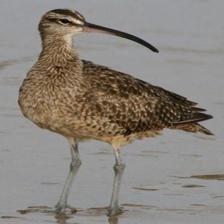
Species: WHIMBREL
Scientific name: NUMENIUS PHAEOPUS